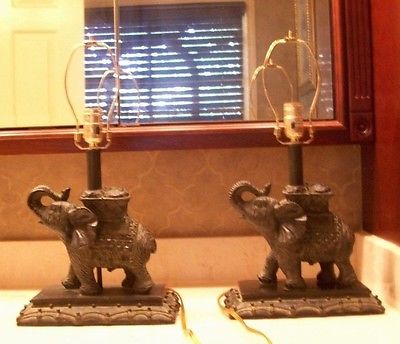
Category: lamp